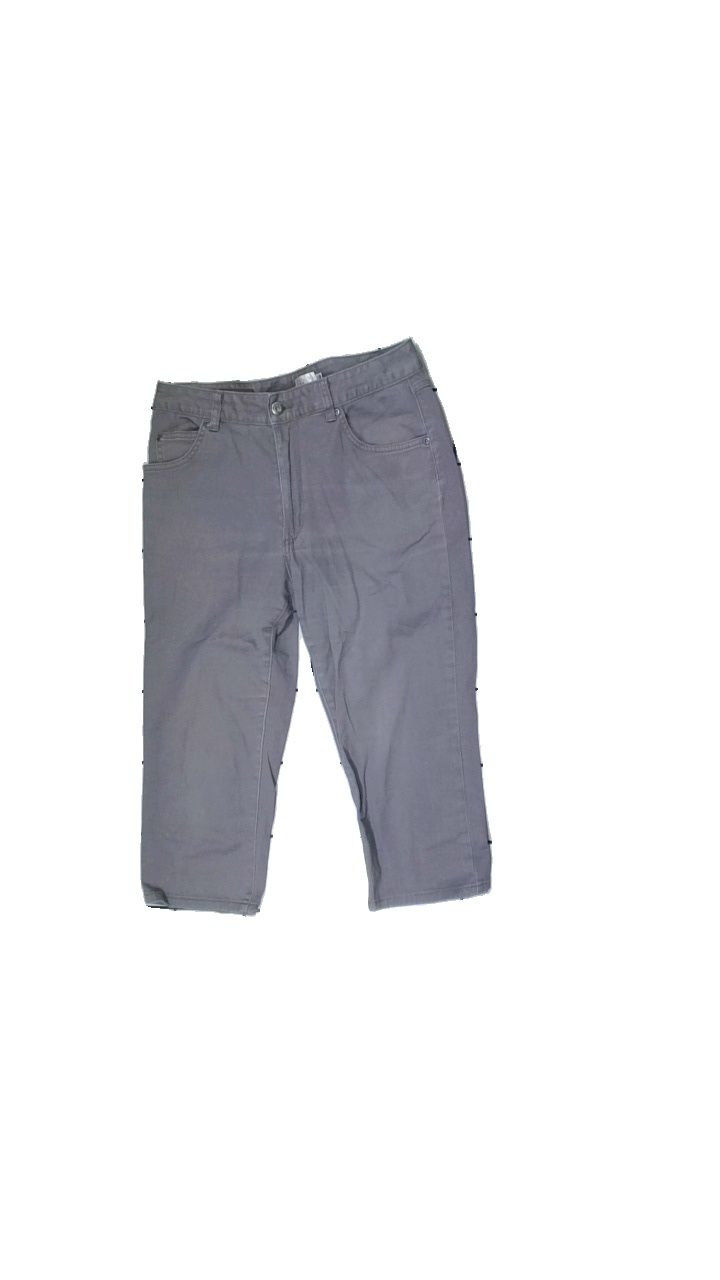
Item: Trousers (Ladies)
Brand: Isolde
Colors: Grey
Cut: Cropped
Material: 100% Cott
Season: Spring
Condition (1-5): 2
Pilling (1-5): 5
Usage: Recycle
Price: <50